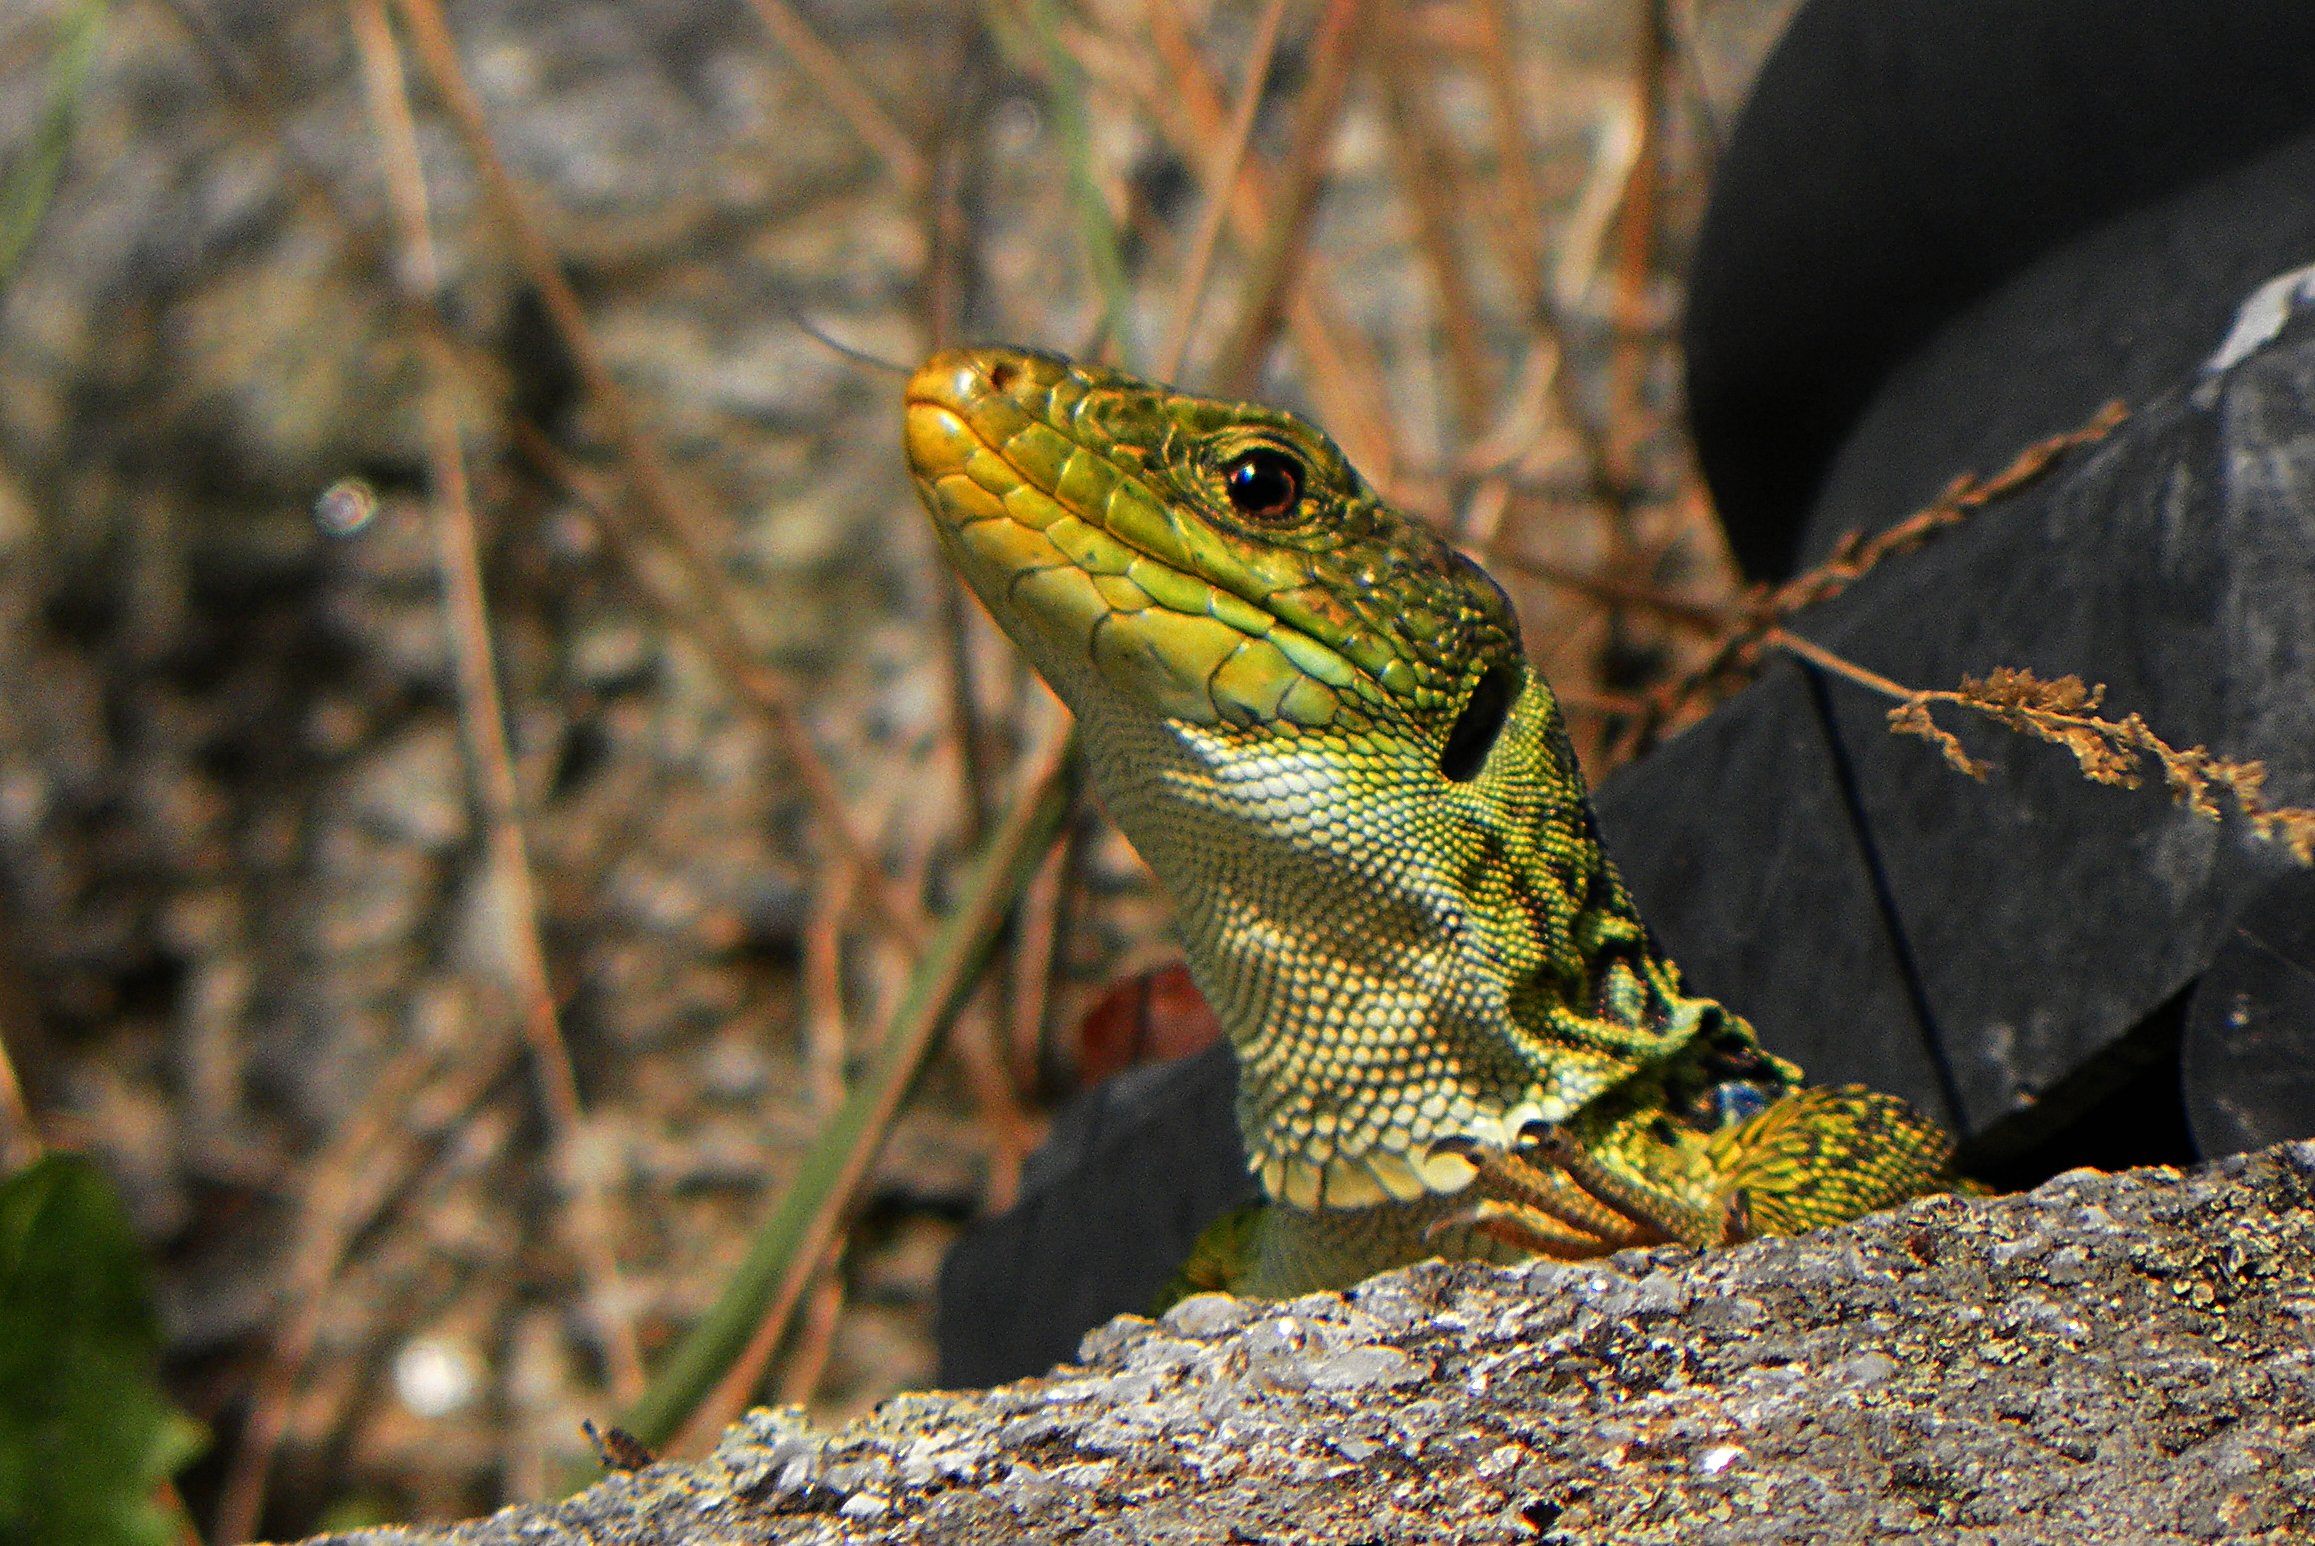
nature, wildlife, reptile, iguana, fauna, lizard, green lizard, animals, vertebrate, naturaleza, ggl1, animales, lacerta, agamidae, dactyloidae, emydidae, scaled reptile, lacertidae